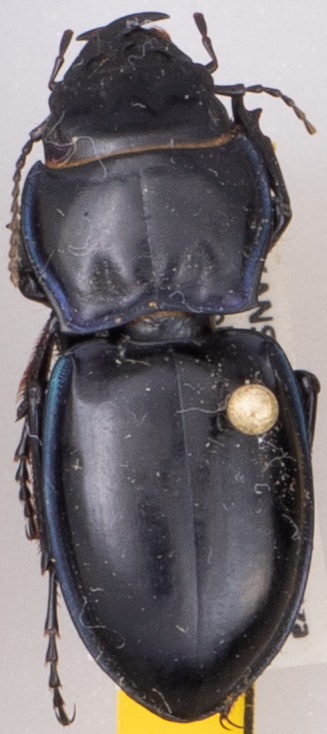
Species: Pasimachus elongatus
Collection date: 2022-06-22
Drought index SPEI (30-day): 0.794
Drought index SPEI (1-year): -0.078
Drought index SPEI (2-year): -0.086